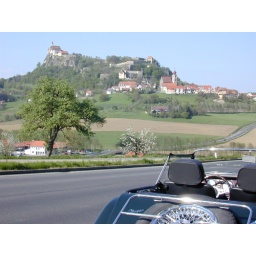
1994 Morgan 4/4 Zetec 1.8 - connaught green - black near Riegersburg/Styria